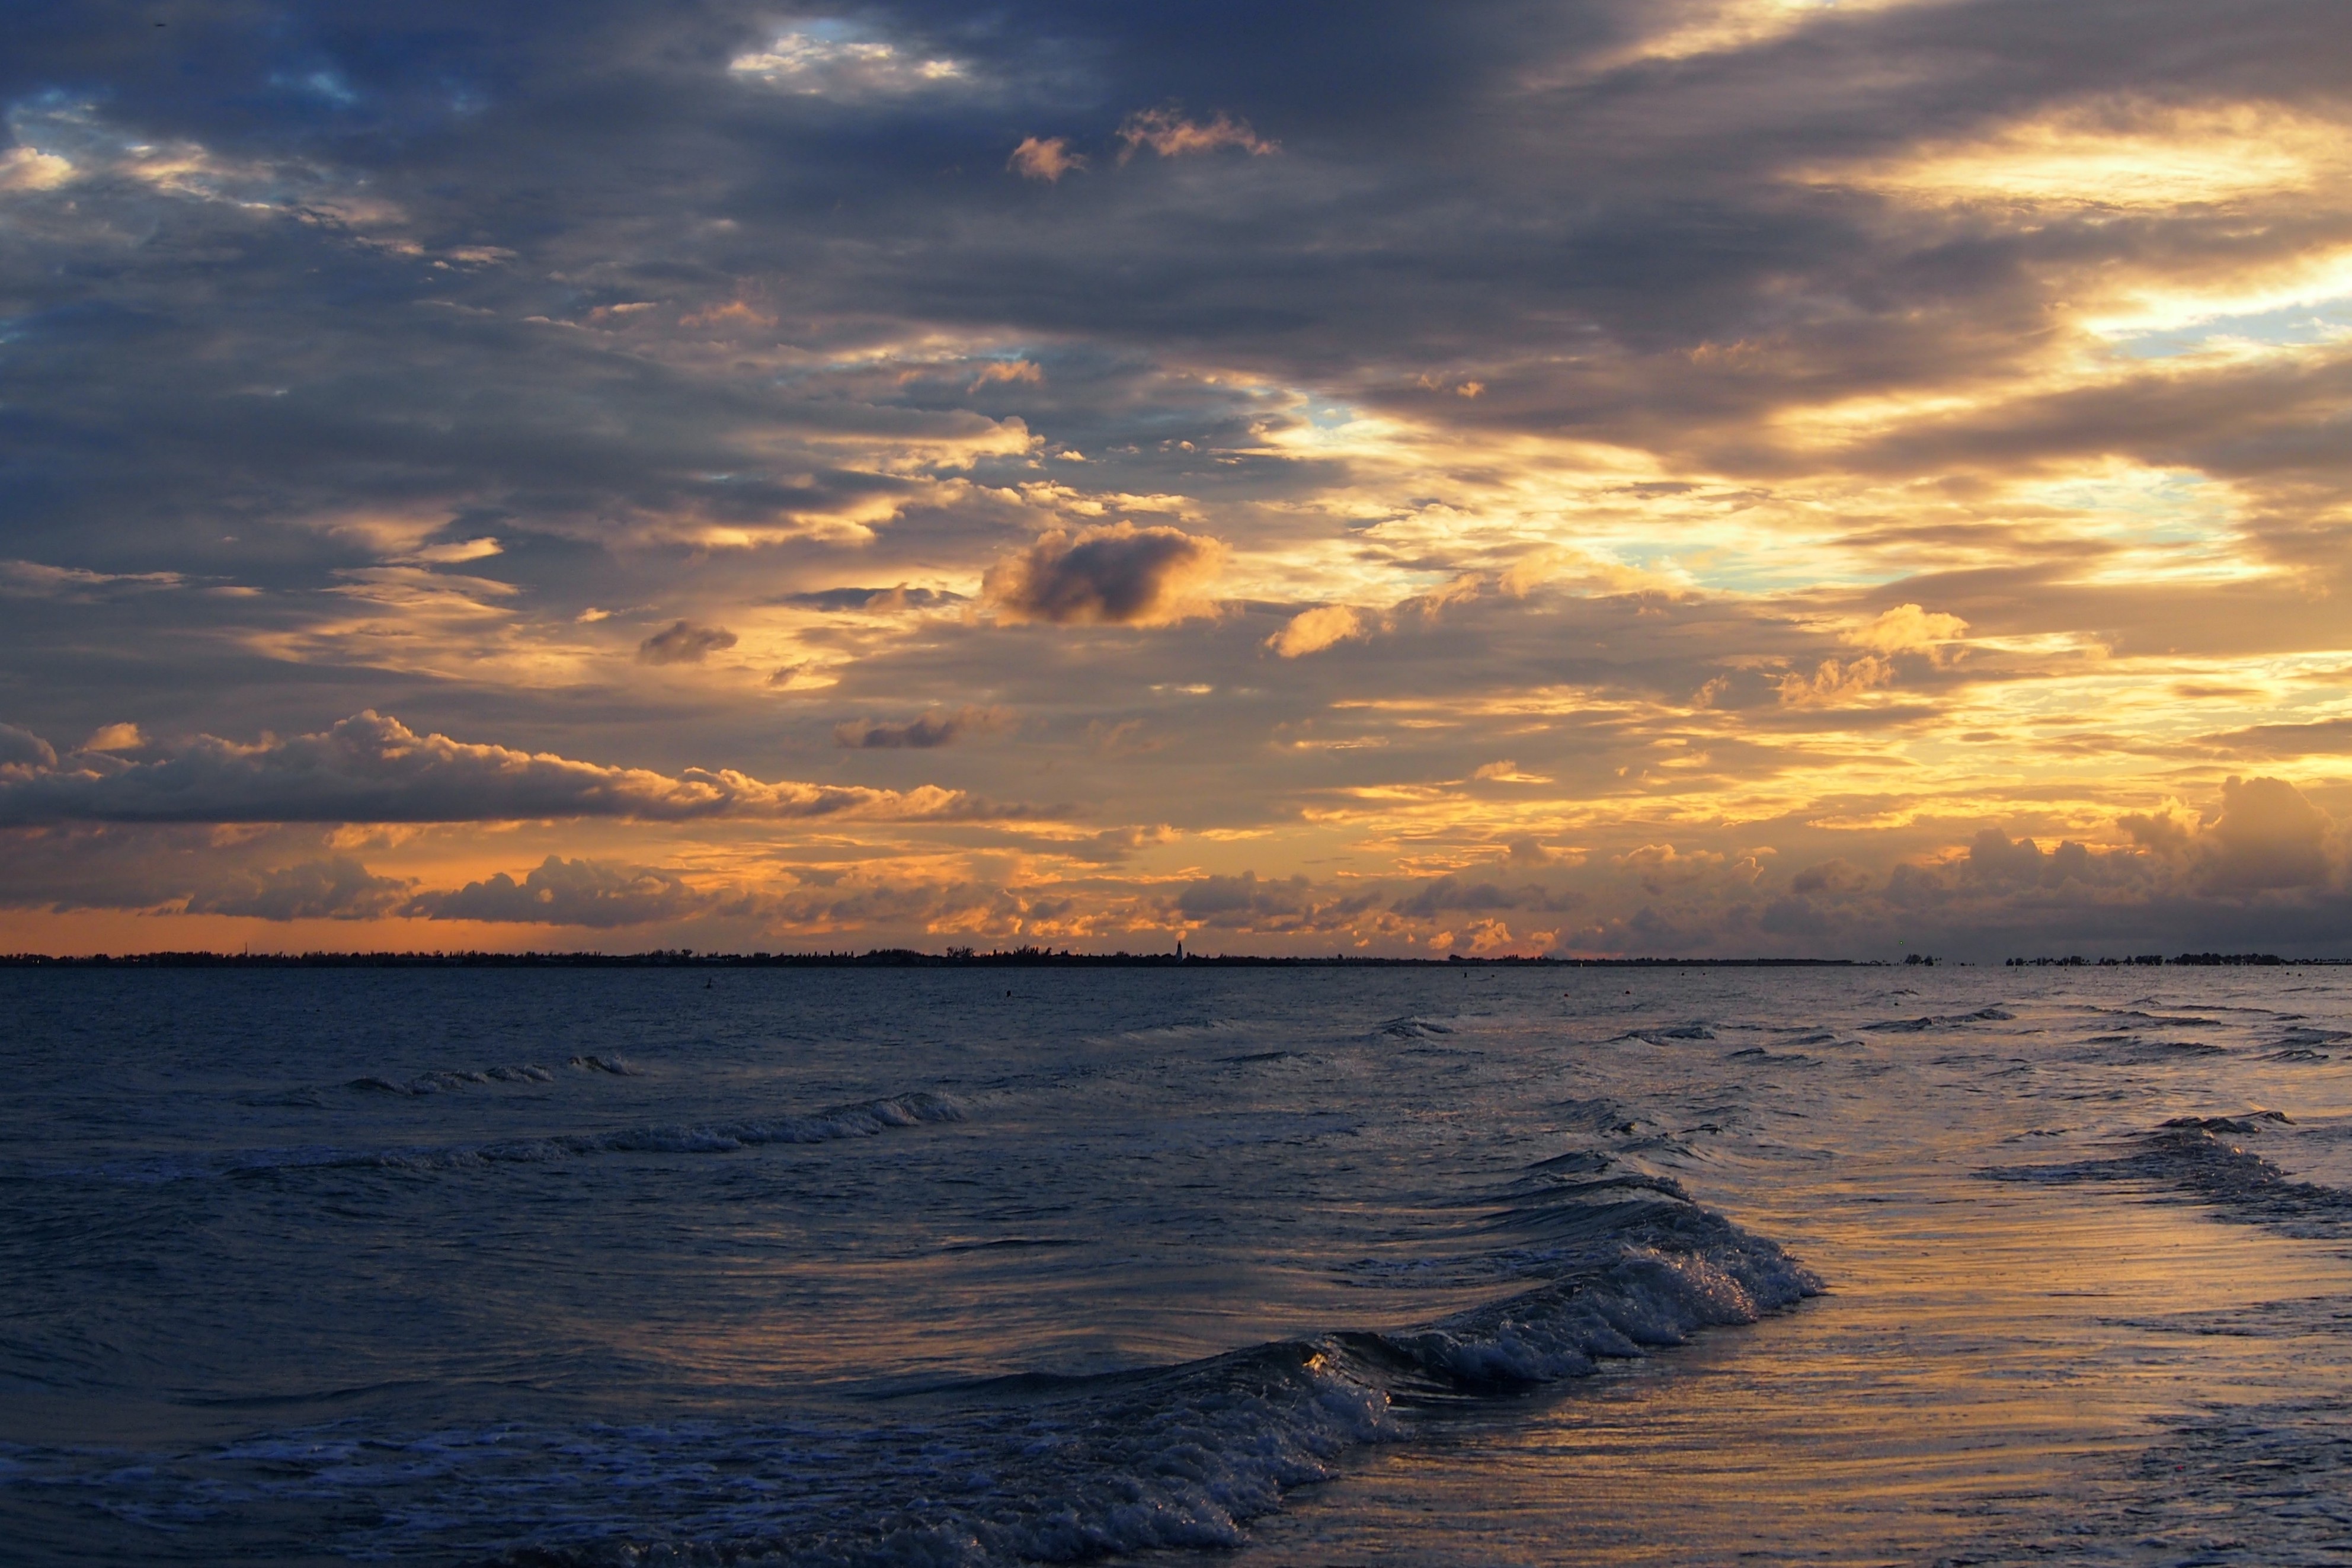
beach, sea, coast, ocean, horizon, cloud, sky, sun, sunrise, sunset, sunlight, morning, shore, wave, dawn, dusk, evening, reflection, body of water, clouds, afterglow, wind wave